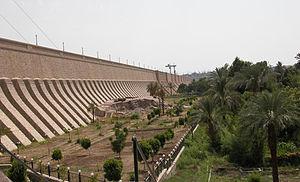
La société Gruner AG dont le siège est établi à Bâle est une entreprise suisse de services d'ingénierie. Elle compte 21 sociétés dans 33 sites en Suisse, en Europe et international. Les domaines d'activités englobent le développement de projets, les missions de consultance et de planification générale dans le secteur du bâtiment et des infrastructures, des conseils en sécurité, des travaux de rénovation, des missions de gestion de projets et de controlling. Le Groupe Gruner compte plus de 1000 collaborateurs avec plus de 50 métiers.